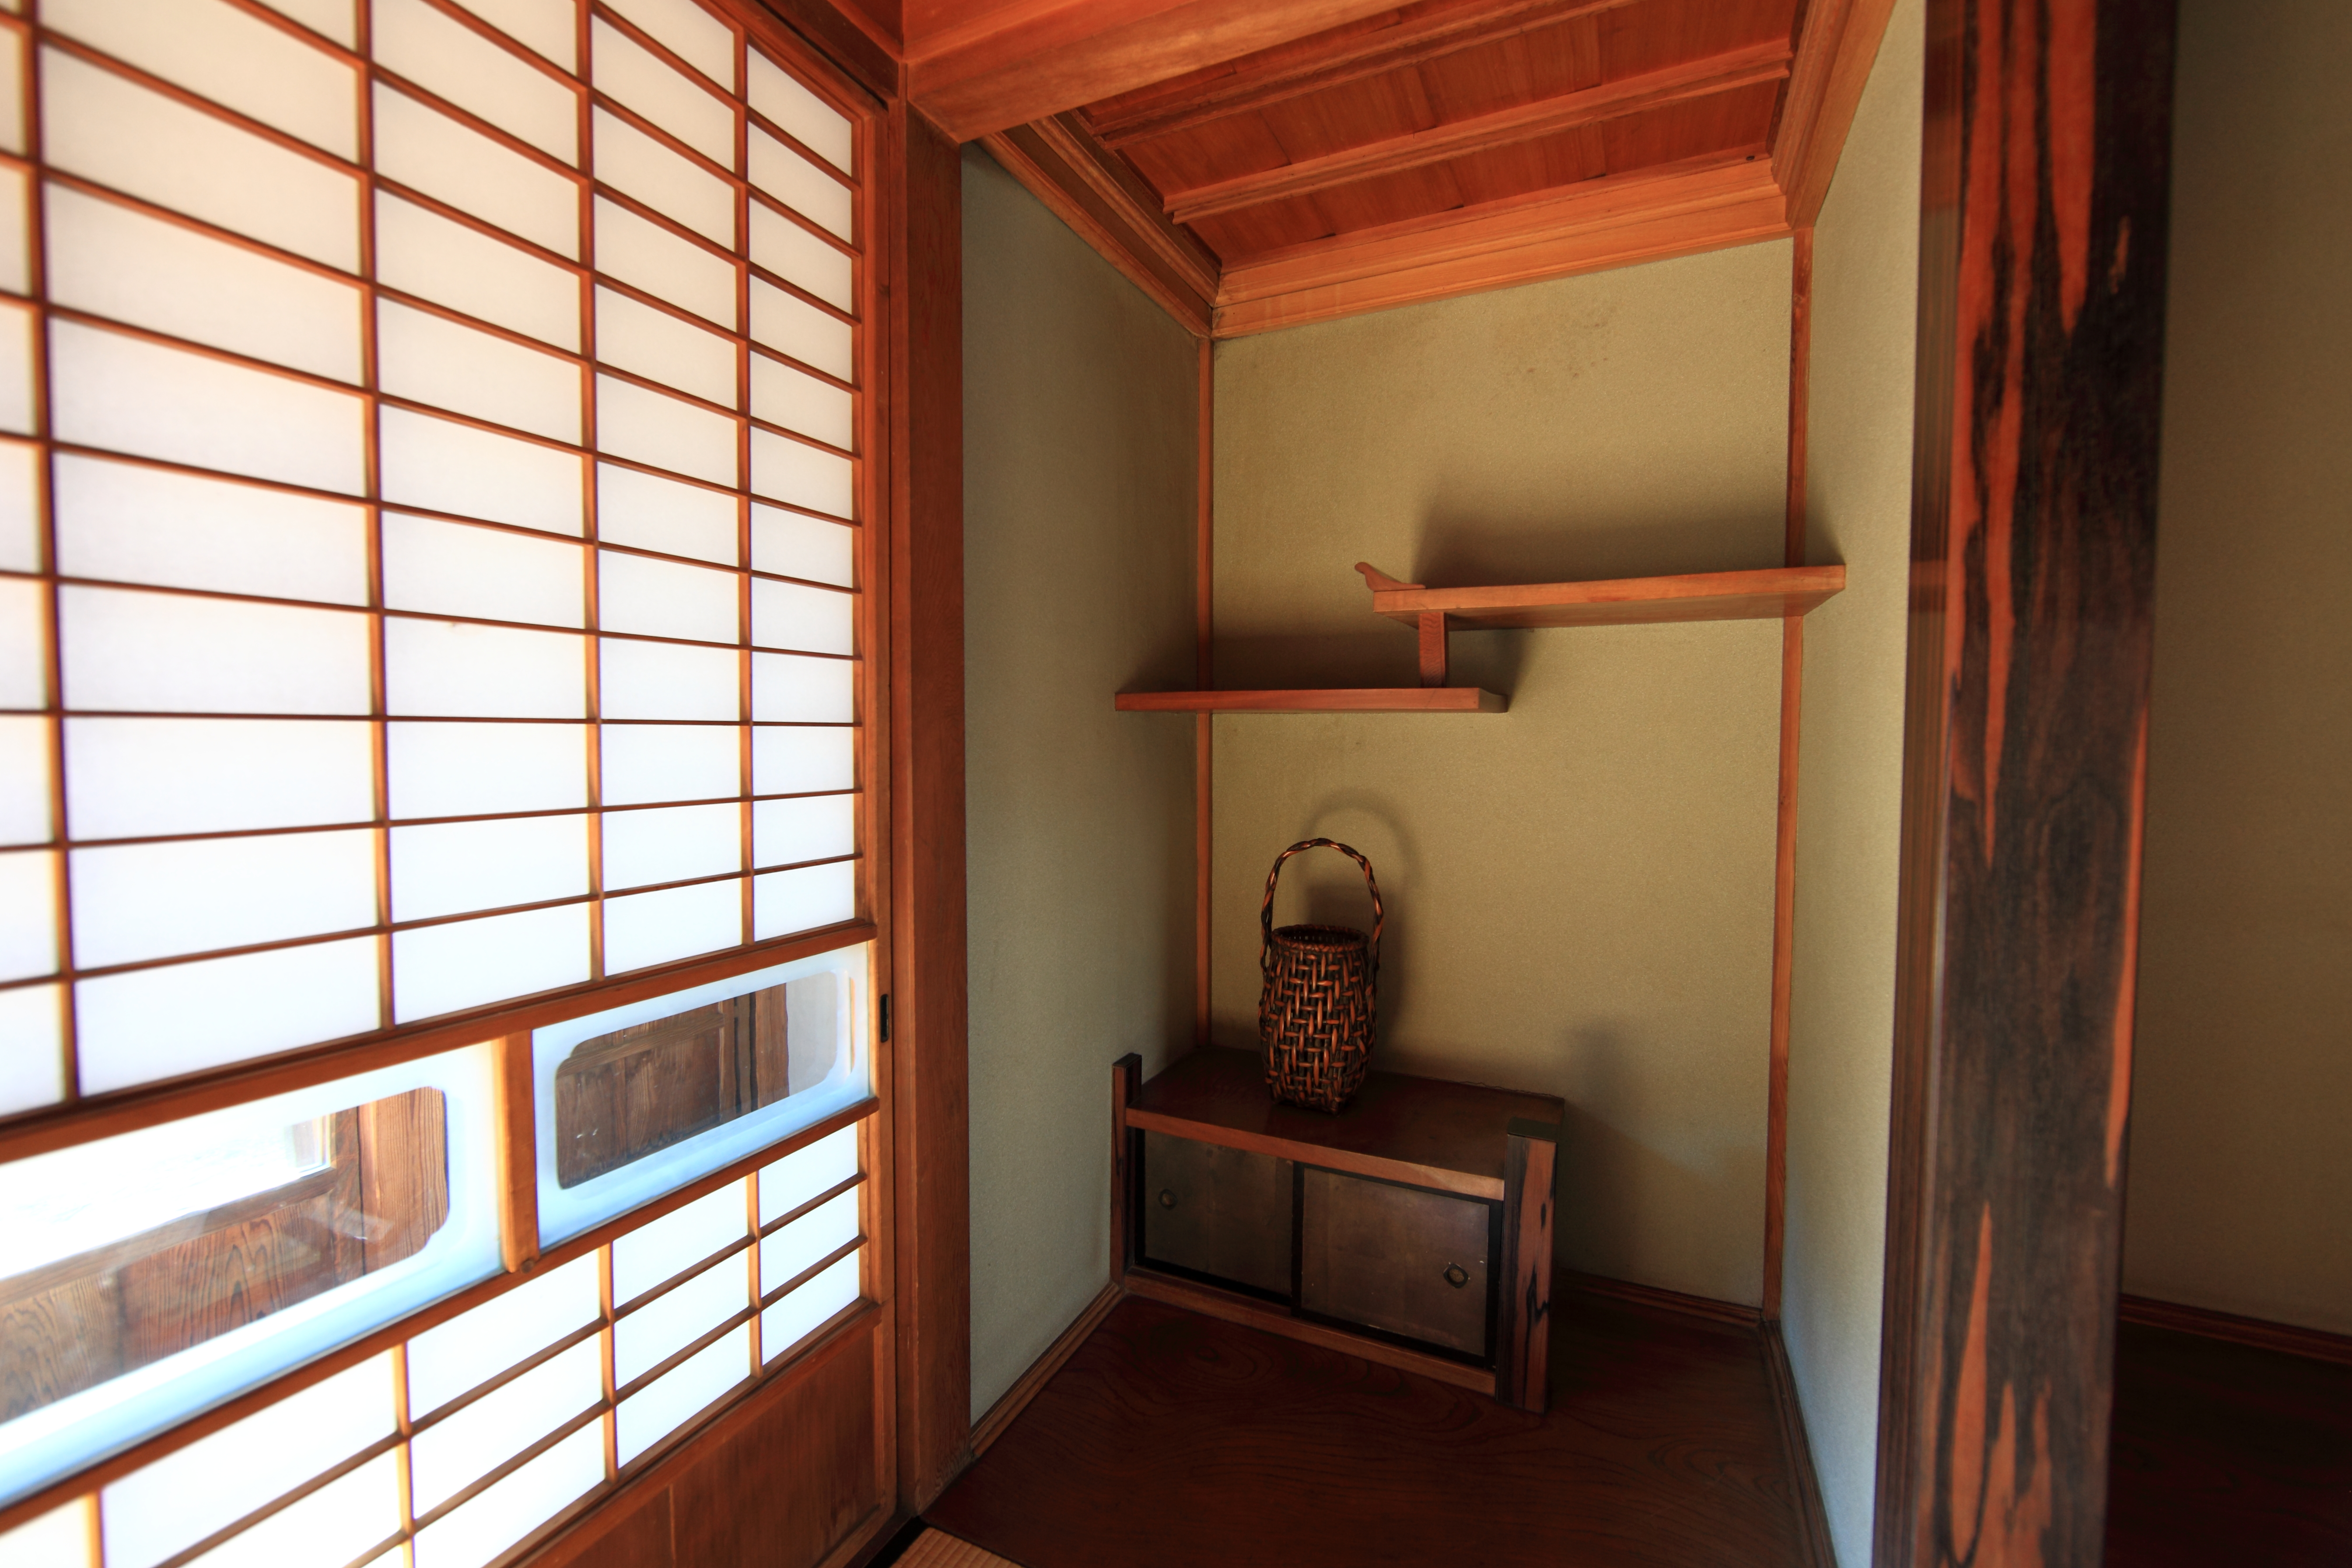
architecture, wood, farm, house, floor, interior, window, home, wall, high, hall, ancient, residence, property, living room, room, apartment, interior design, design, japanese, 5d, style, hires, markii, traditional, folk, hi, res, resolution, ibaraki, canonef14mmf28liiusm, joso, sakano, flooring, window covering